Oshkosh MB-5

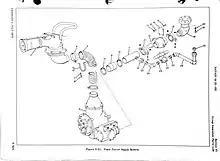
A diagram of the MB-5's foam turret.

The roof-mounted turret was designed by Cardox Ltd and fed by a rotary vein pump (also built by Cardox Ltd). It was manned by one firefighter, who would stand in a roof hatch. This hatch was positioned to the rear of the cab and would latch shut. To open the hatch the operator would simply pull back on the latch holding it in place, and then push up. The turret was of multi-piece construction, with a water deflecting component attached to the end of the nozzle. This, combined with the adjusting handle, allowed the turret to have an infinitely variable spray pattern. Below the turret was a 90° pipe angle, connected to a diameter hose visible in the cab. This hose was connected directly to the output of the turret pump. The turret had a wide range of motion, capable of pitching 25° while aiming down, and 60° aiming up. It could also yaw 360° in both directions, but this range was limited by the operator's reach. To the right of the turret was a selection lever, which would allow the turret to output foam or water depending on the turret operator's selection.